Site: brandenburg
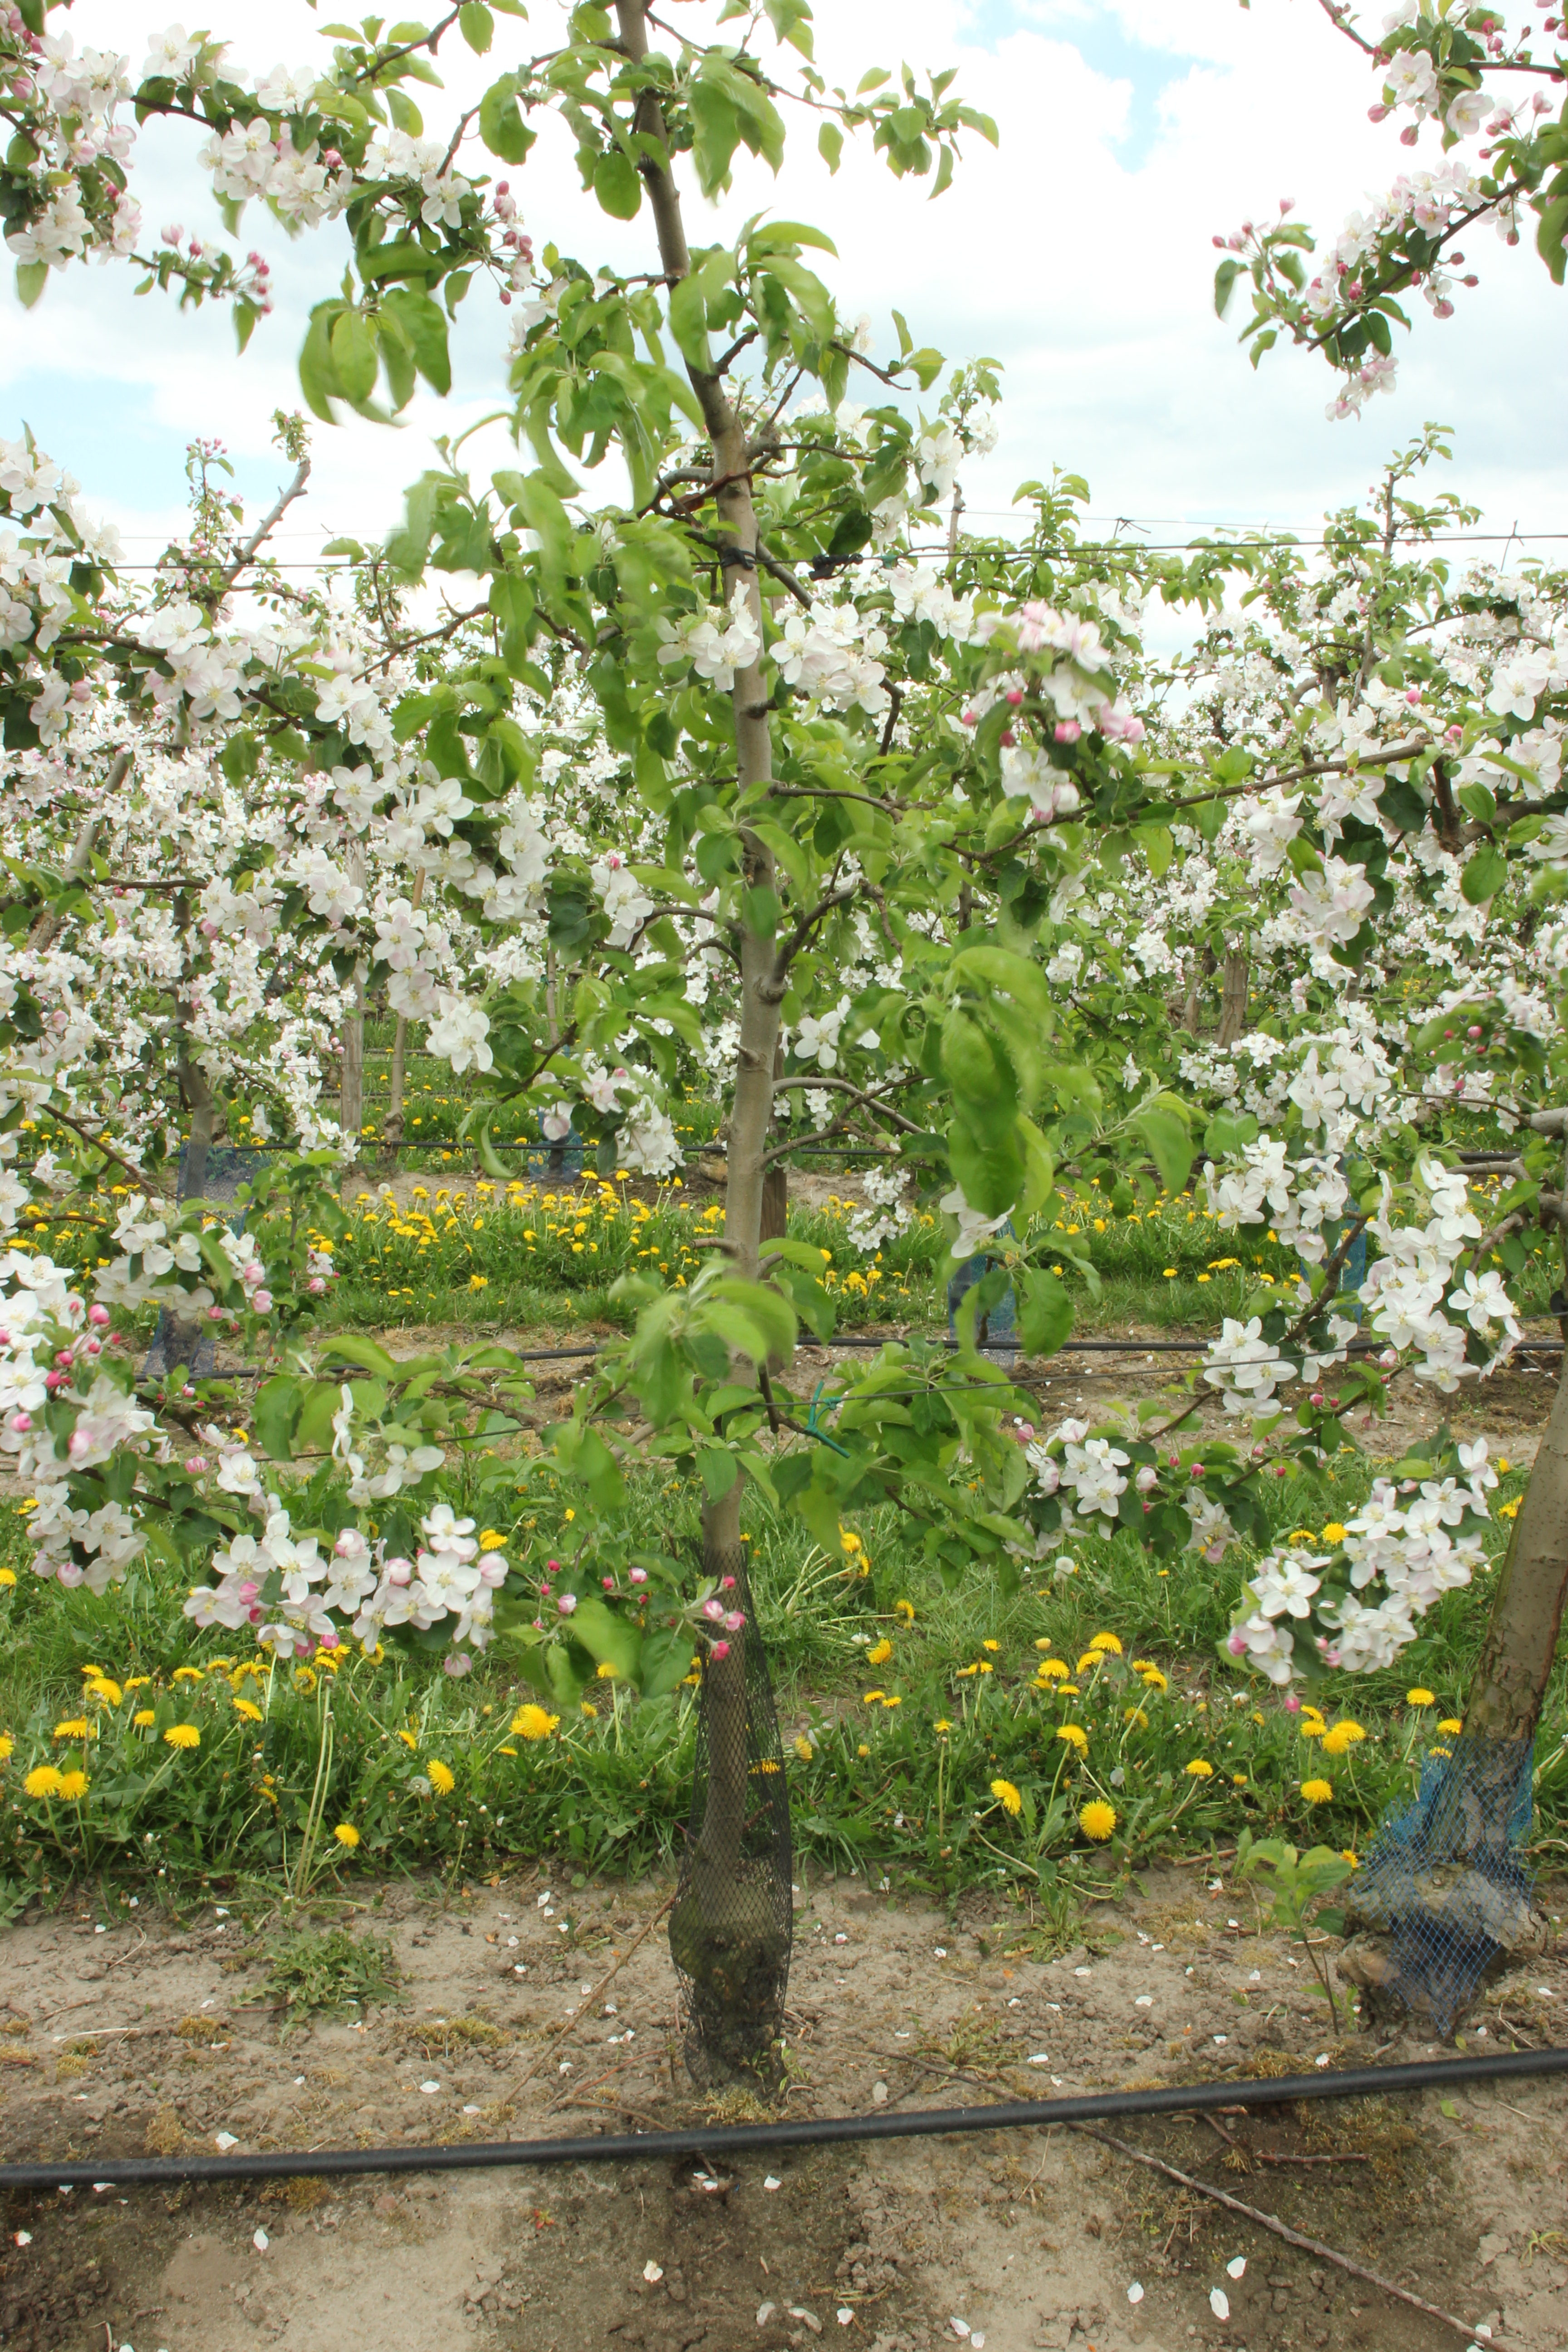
Growth stage (BBCH 65): Flowering